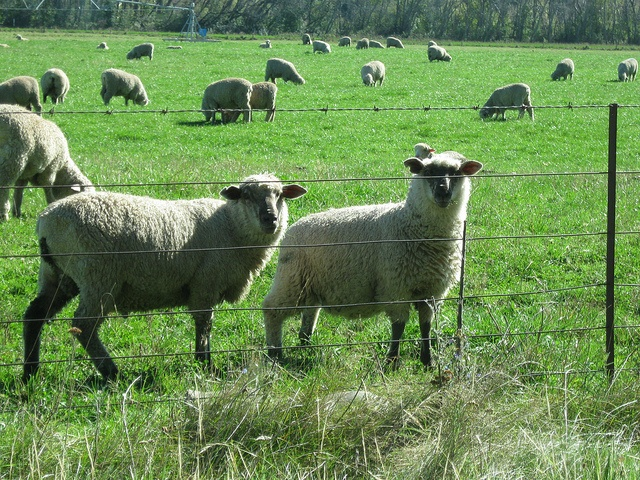
Curious sheep behind a wire fence in a pasture with many other sheep.
A herd of sheep on the other side of the fence.
A herd of sheep in a green field, behind a wire fence.
The two sheep are looking through the fence.
A group of sheep that are standing in the grass.